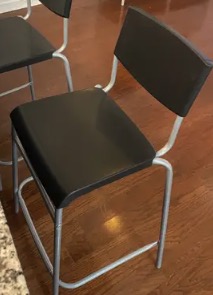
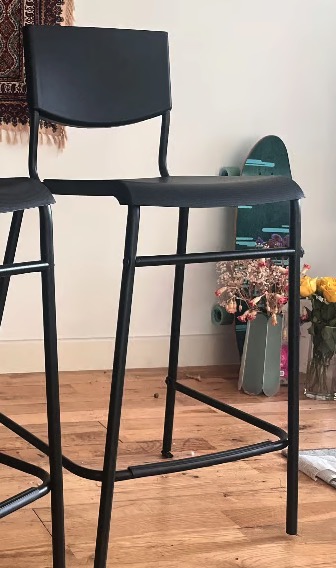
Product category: stool
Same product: no